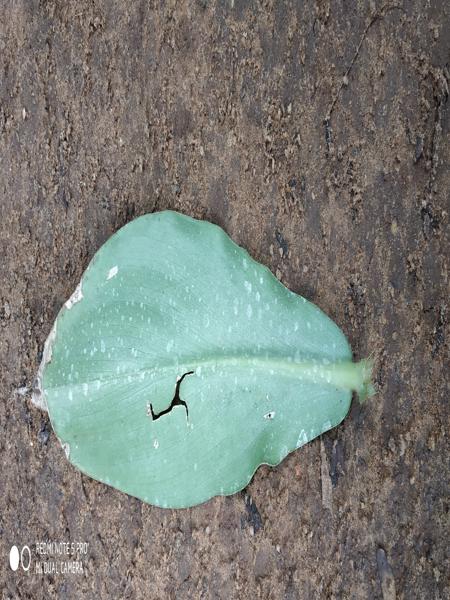
Plant: Insulin